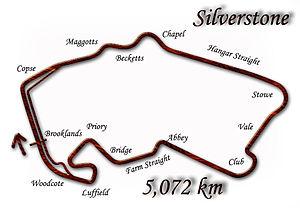
Le circuit de Silverstone est un circuit automobile situé à Silverstone, Angleterre. Une moitié du circuit se trouve dans le Northamptonshire, l'autre moitié dans le Buckinghamshire. Il se trouve entre les villes de Milton Keynes, Northampton et Oxford. Le circuit de Silverstone a été le théâtre de la première course de Formule 1 comptant pour le championnat du monde, le 13 mai 1950, puis a accueilli en alternance avec d'autres circuits le Grand Prix automobile de Grande-Bretagne de Formule 1, jusqu'en 1987 où il est devenu l'hôte permanent de cette épreuve.